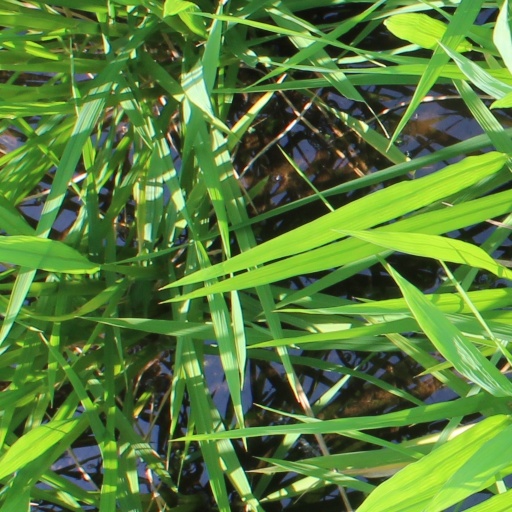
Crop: rice